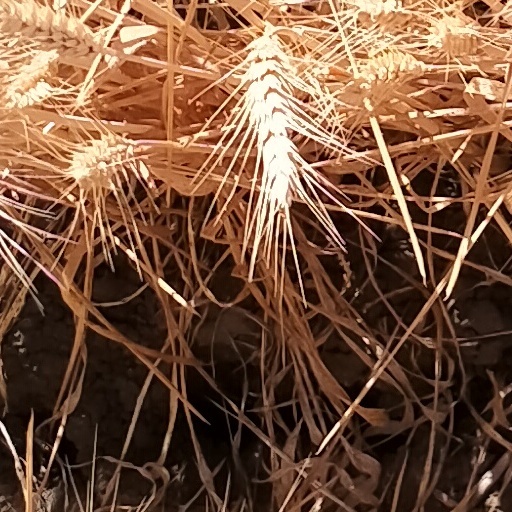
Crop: wheat